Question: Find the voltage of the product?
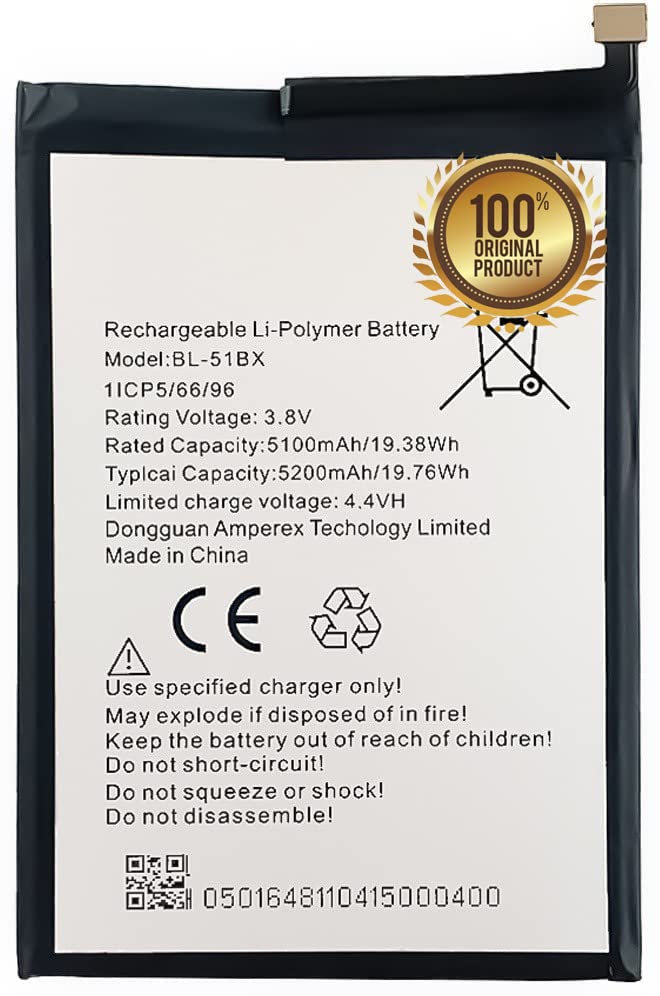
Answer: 3.8 volt